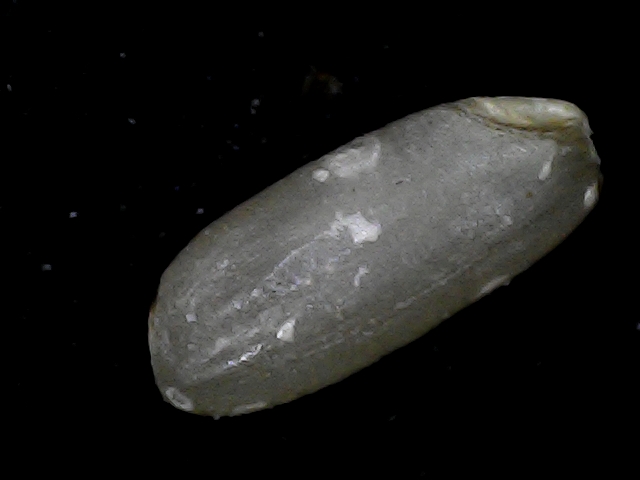
Rice variety: BD79